Kromberk

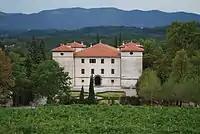
Kromberk Castle

Kromberk Castle is located near the settlement. The Renaissance castle from the 17th century is named after the noble family Coronini Cronberg of Gorizia and Gradisca.